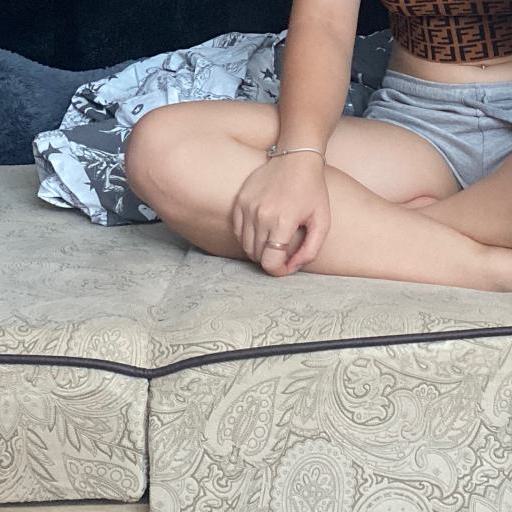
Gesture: no_gesture